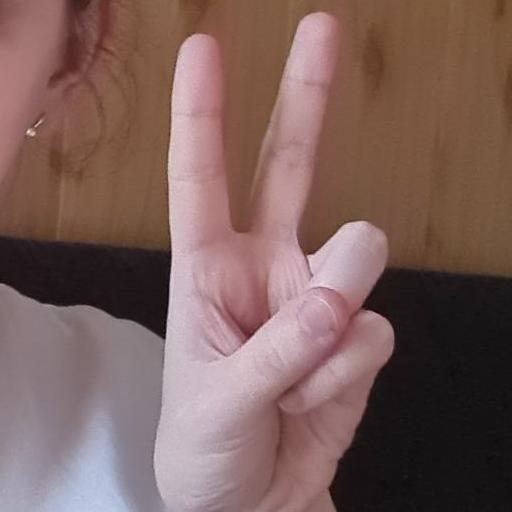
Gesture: peace